Sitamarhi-Bhitthamore Road

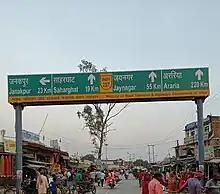
NH227 signage board at Bhitthamore Border

Sitamarhi-Bhitthamore Road is a section of the National Highway 227 (India). It is also a part of the Ram-Janki Path (Ramayan circuit). This road is important for religious reasons as it connects via Bhitthamore(India) to Janakpur which houses a 200-years-old Janki Temple with Sitamarhi—considered to be the birthplace of Goddess Sita. It is the lifeline road for the local towns and villages residing near the Indo-Nepal border. This road keeps on making headlines of news due to the floods & international border sharing with Nepal.